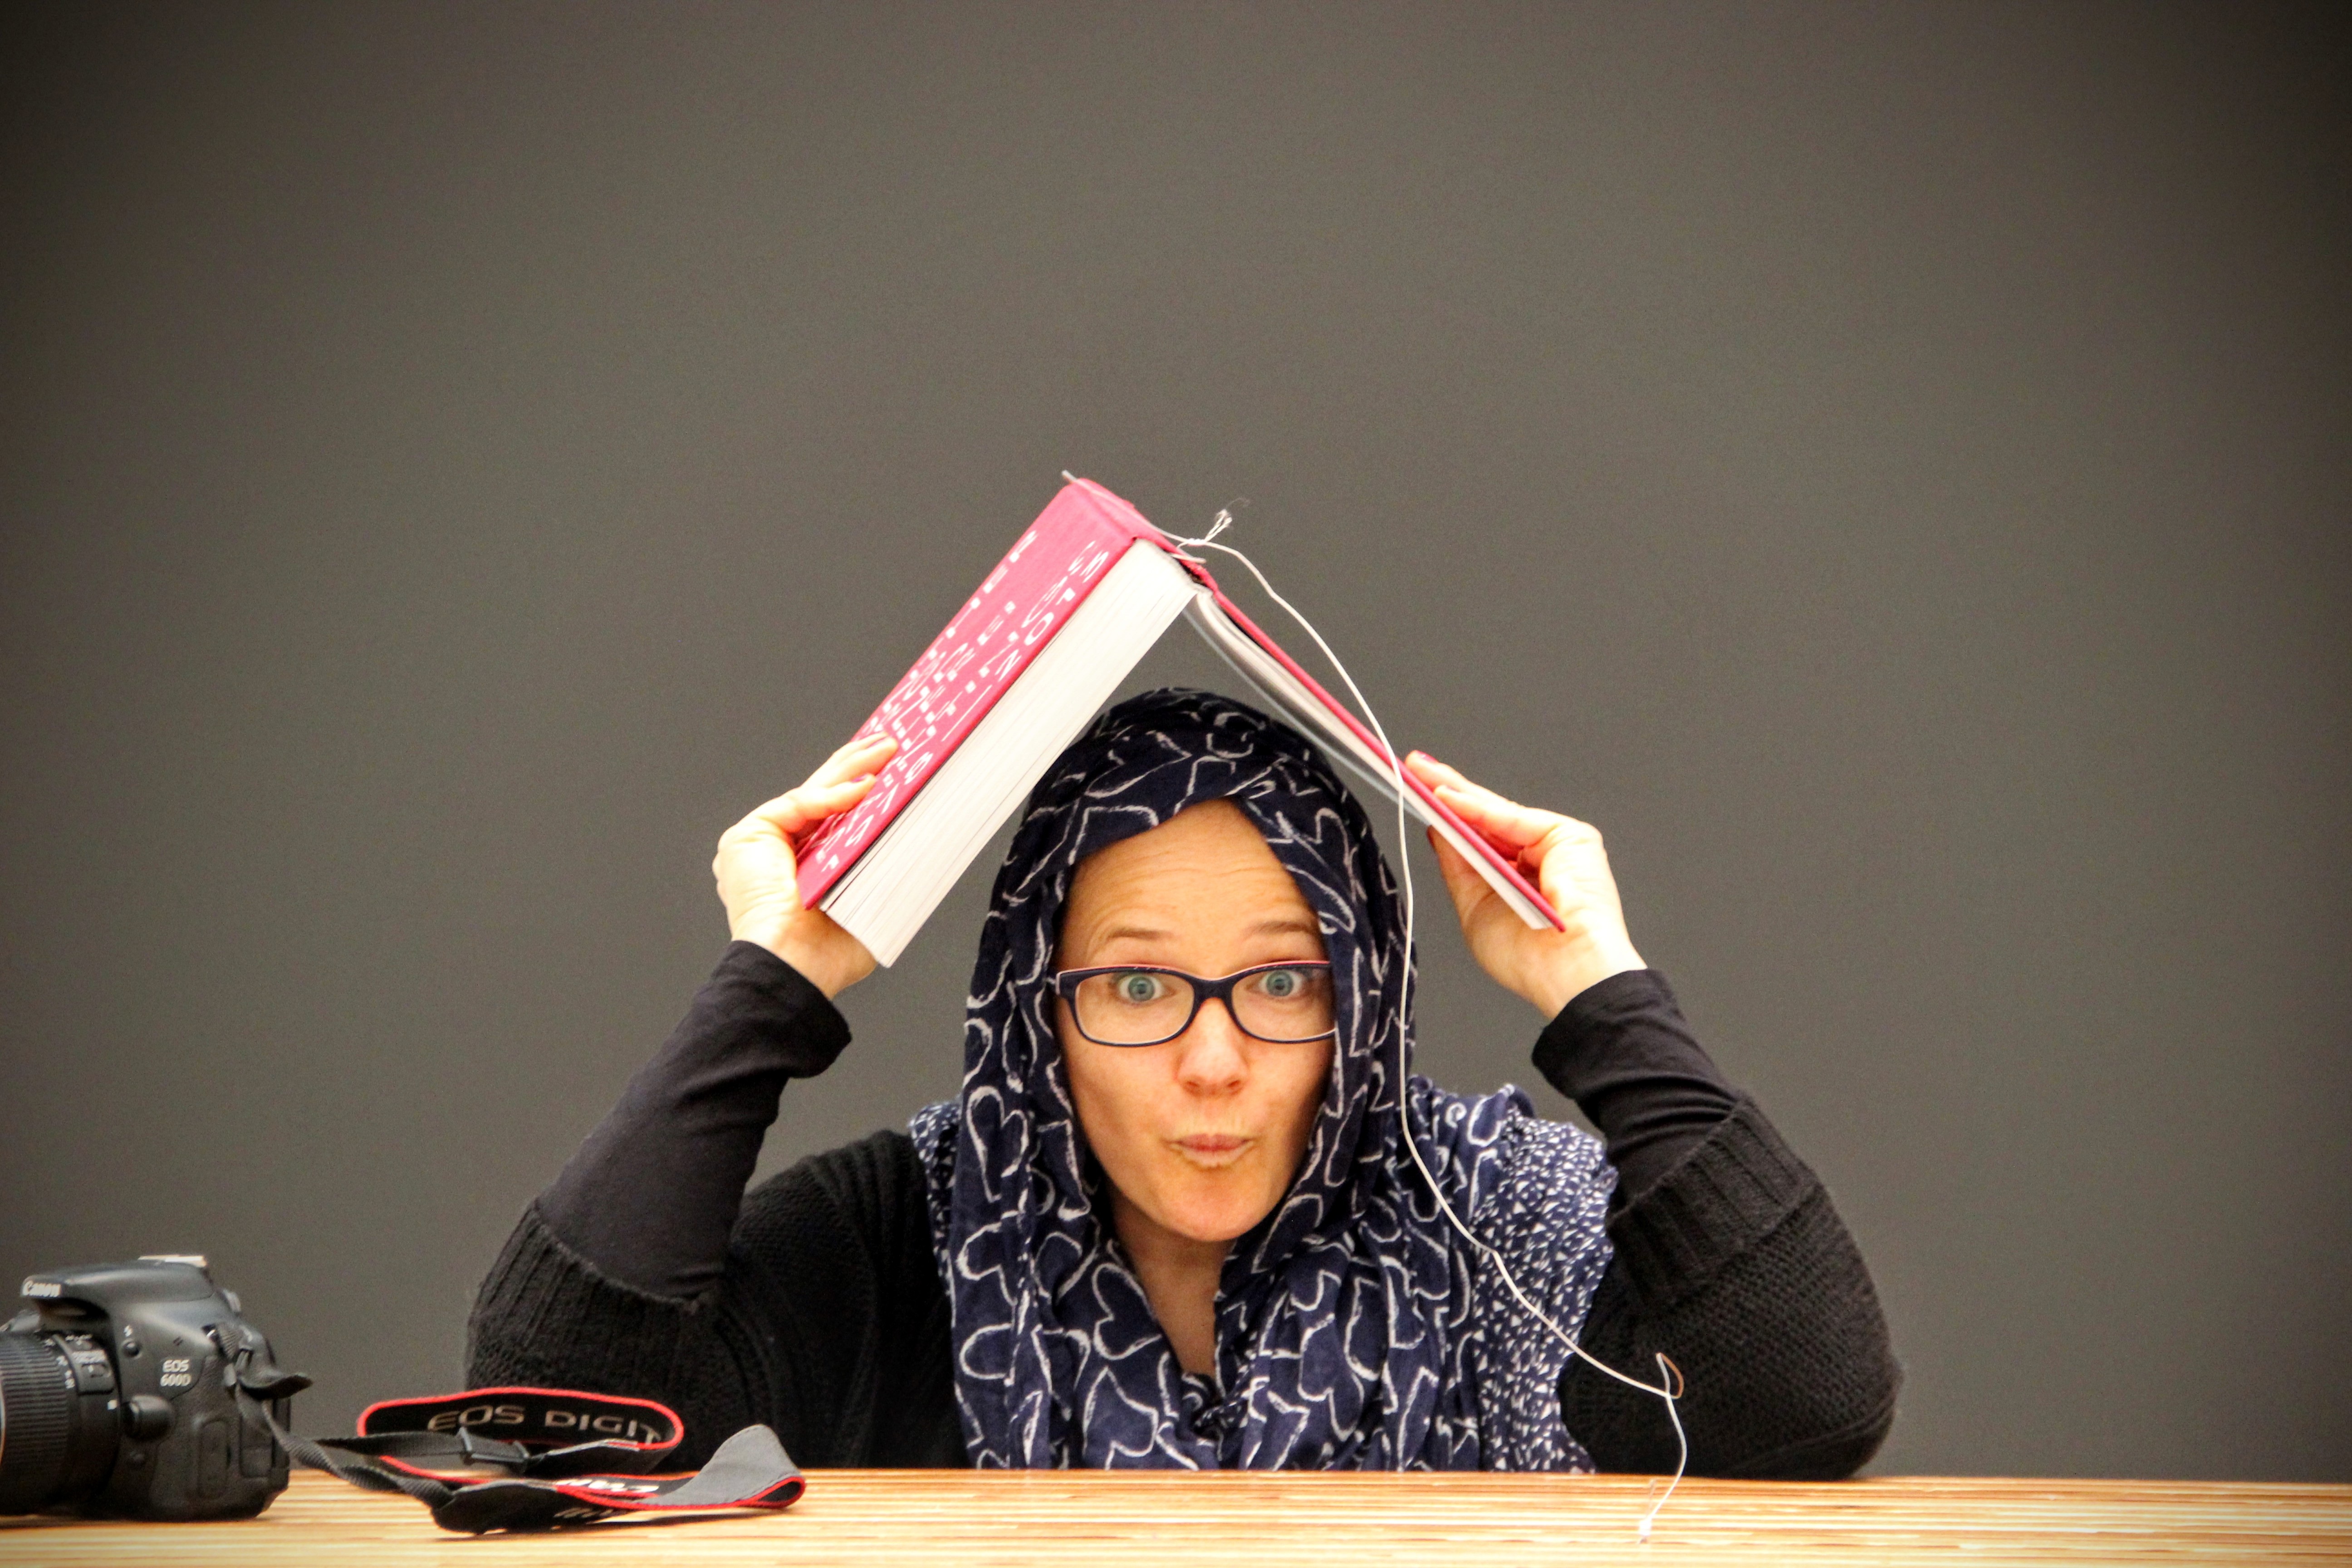
person, photography, glasses, feeling, surprise, surprised, photo shoot, be amazed